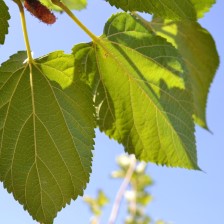
Variety: ChiangMaiBuriram60